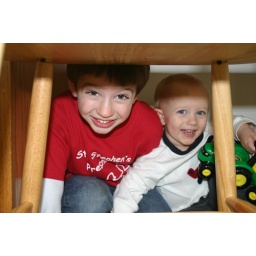
My two boys hiding under the kitchen desk.